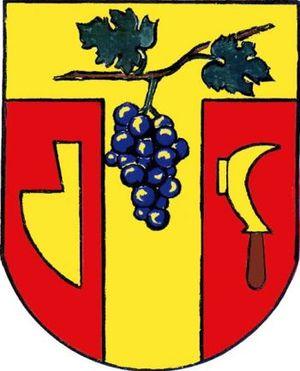
Kostice est une commune du district de Břeclav, dans la région de Moravie-du-Sud, en République tchèque. Sa population s'élevait à 1 906 habitants en 2017.